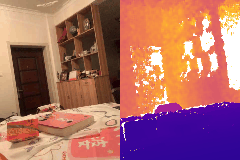
Label: book